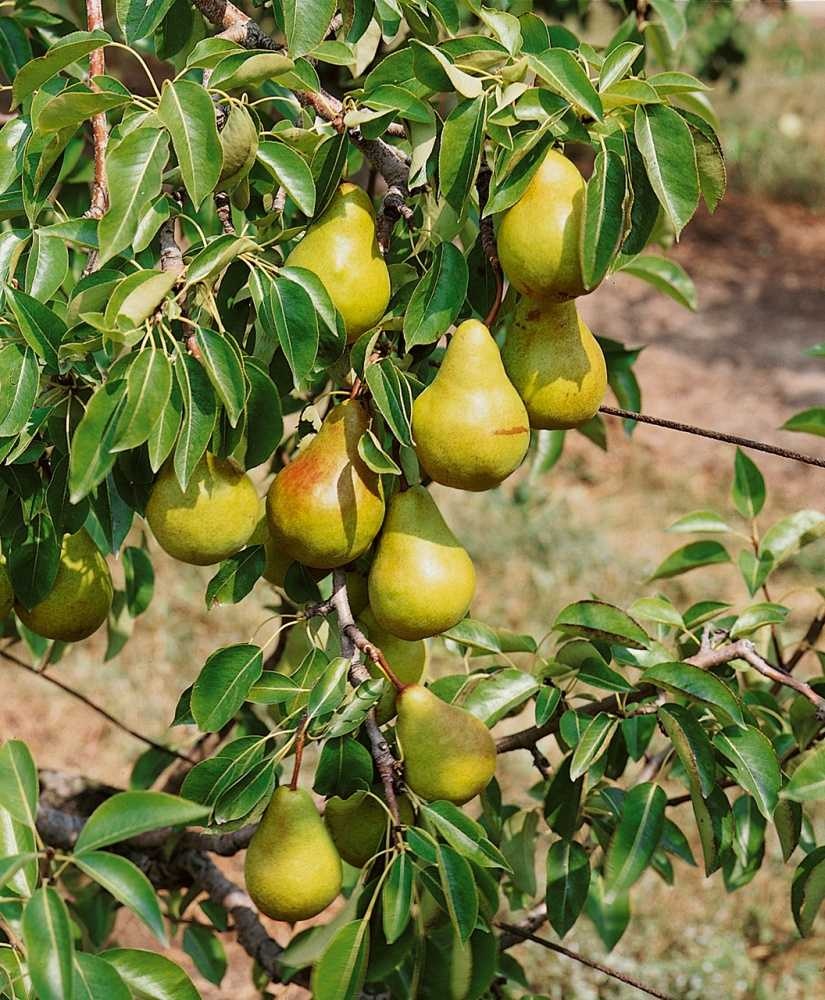
Label: Pear